John Christie (serial killer)

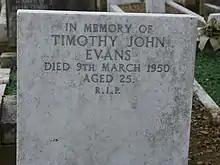
The grave of Timothy Evans, who was executed after being framed for two murders committed by Christie

Following Christie's conviction, there was substantial controversy concerning the earlier trial of Timothy Evans, who had been convicted mainly on the evidence of Christie, who lived in the same property in which Evans had allegedly carried out his crimes. Christie confessed to Beryl's murder and although he neither confessed to nor was charged with Geraldine's murder, he was widely considered guilty of both murders. This cast doubt on the fairness of Evans' trial and raised the possibility that an innocent person had been hanged.